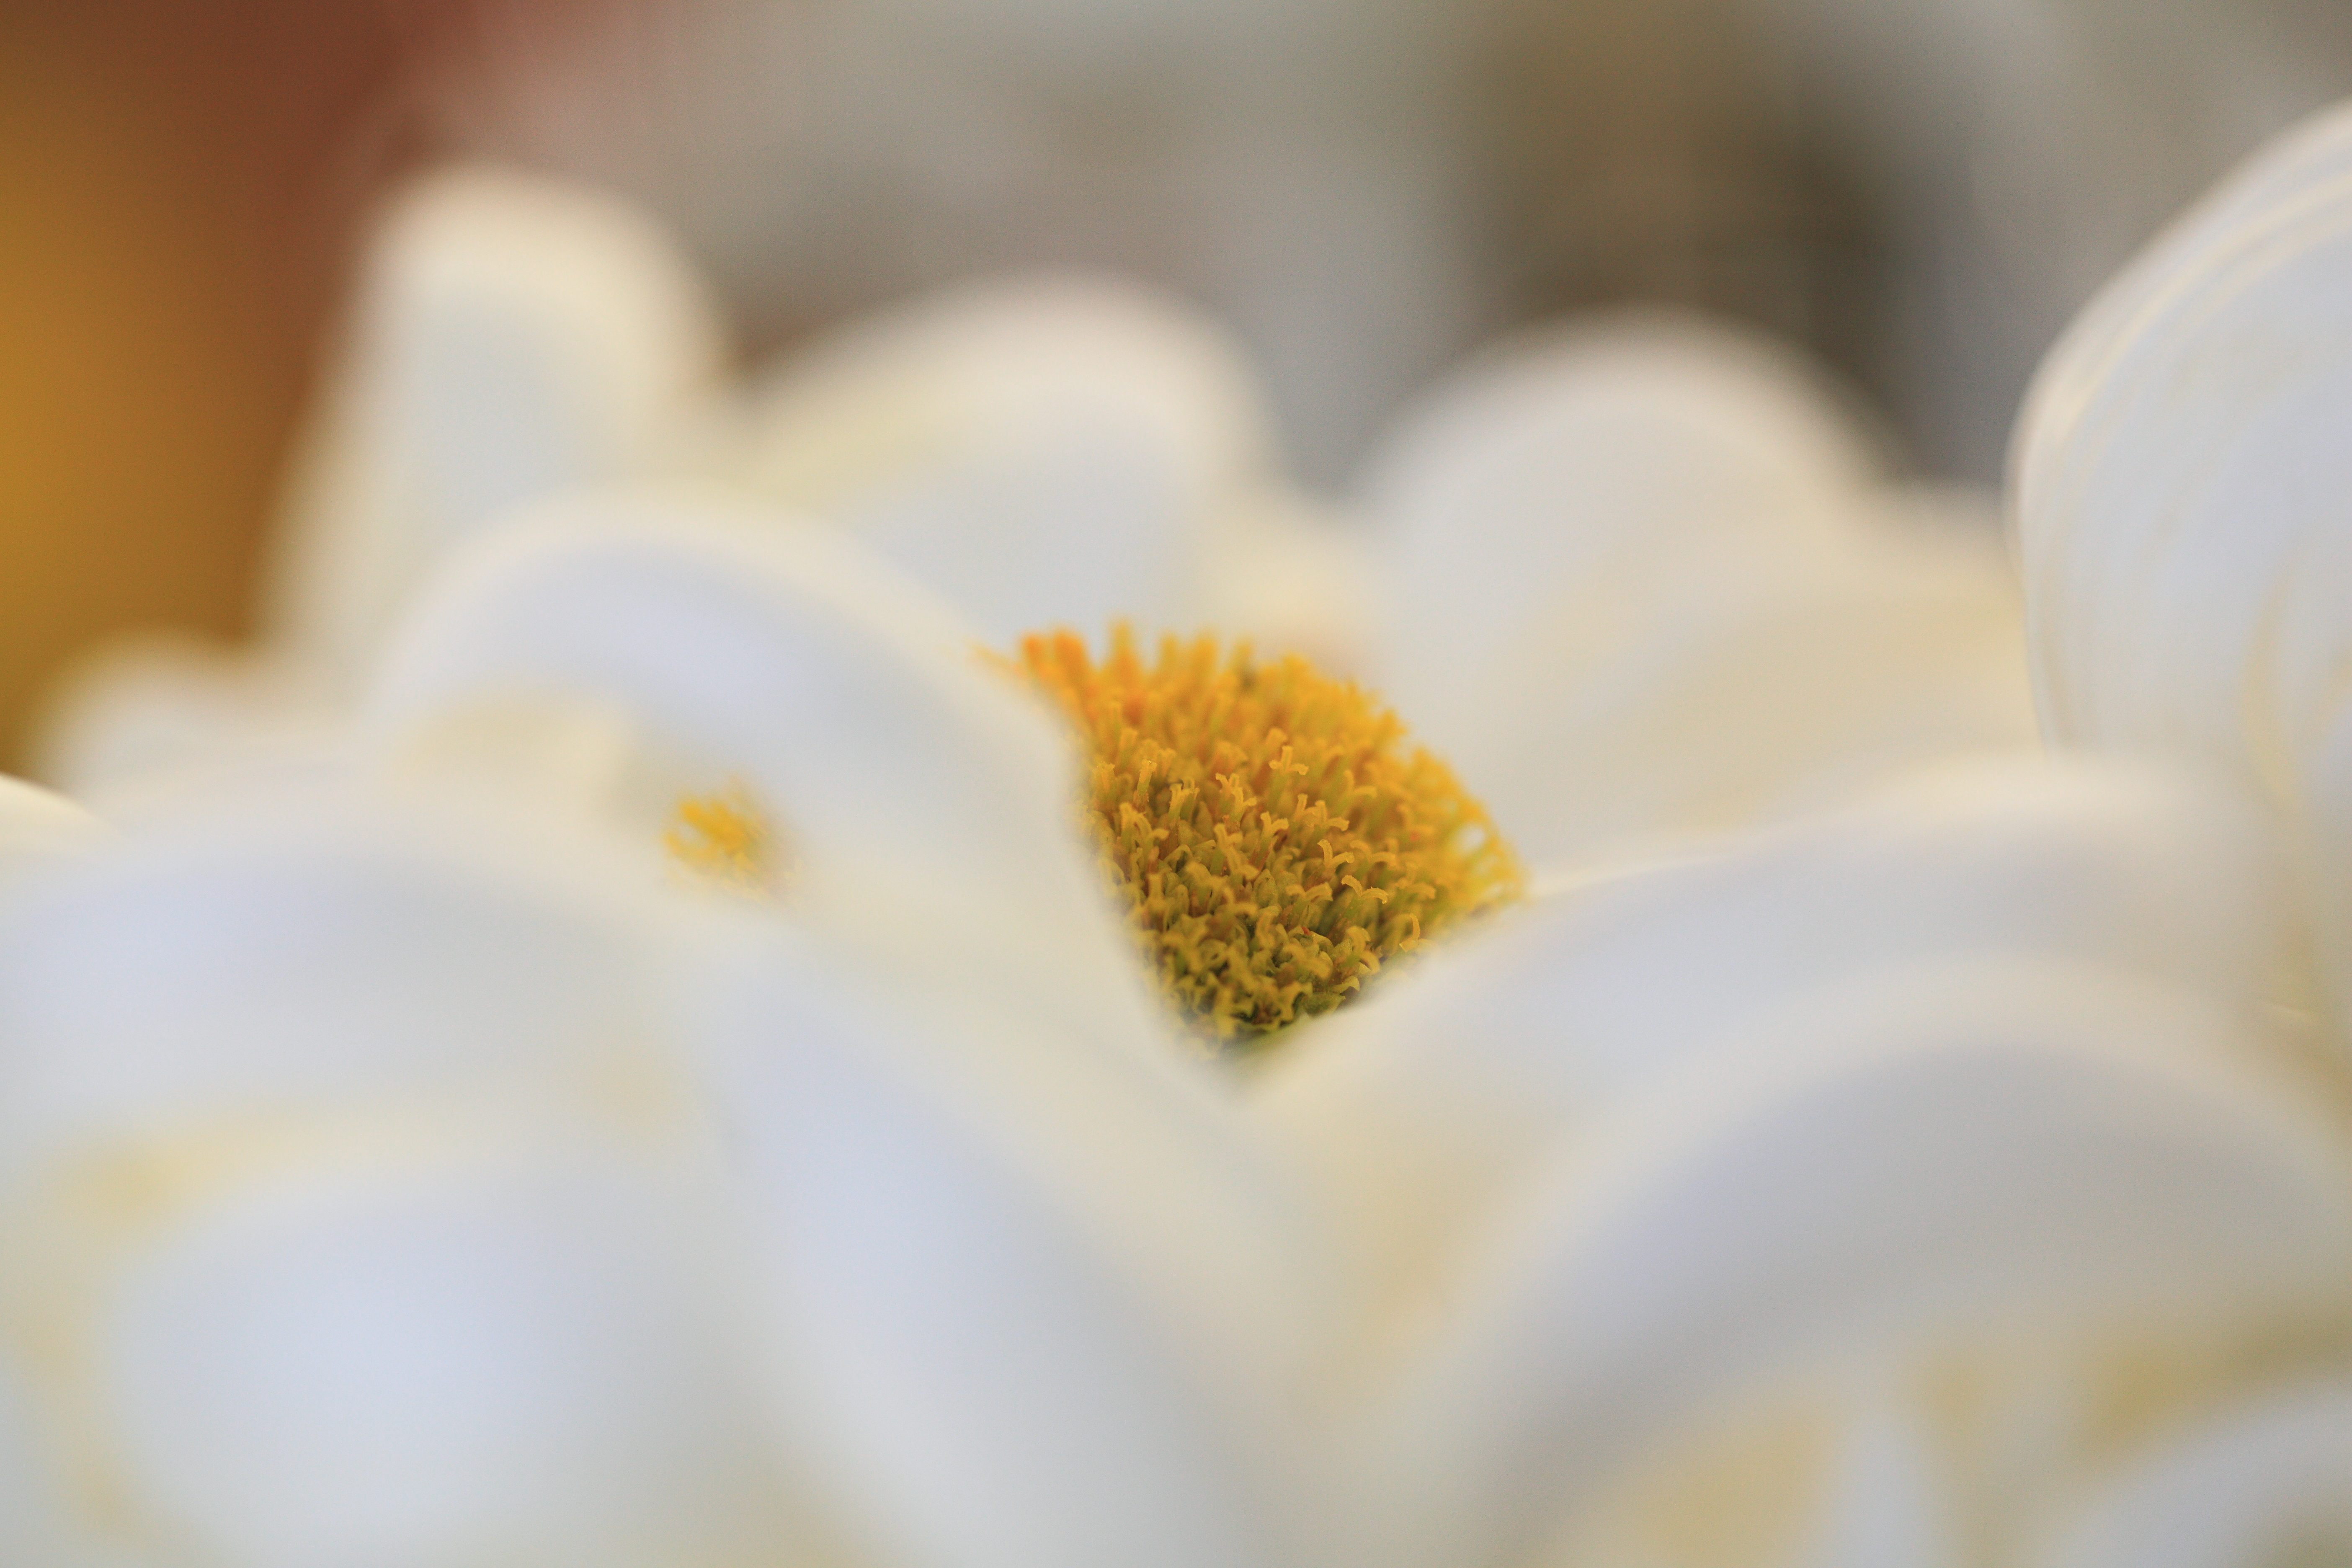
blossom, plant, white, photography, leaf, flower, petal, pollen, high, yellow, flora, close up, 5d, hires, chrysanthemum, markii, hi, res, resolution, macro photography, flowering plant, land plant